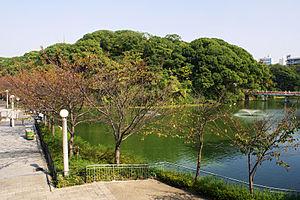
Cette liste présente les sites historiques du Japon situés dans la préfecture urbaine d'Ōsaka.